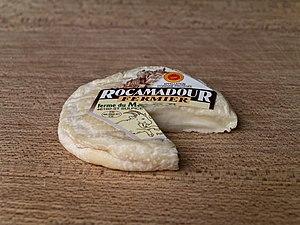
Le rocamadour est un fromage français au lait de chèvre, fabriqué dans le Quercy et bénéficiant d'une appellation d'origine contrôlée (AOC). Il doit son nom à la commune de Rocamadour, dans le Lot.